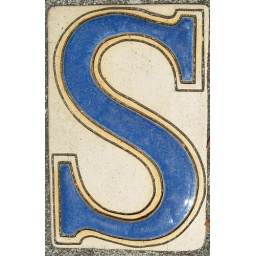
From a sidewalk tile, part of a street name in New Orleans